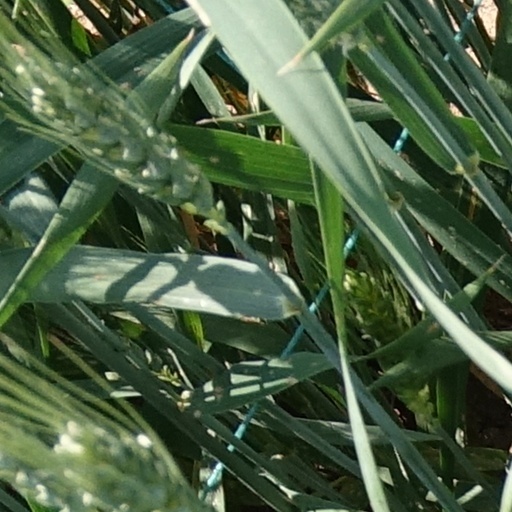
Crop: wheat